Eva Rösken

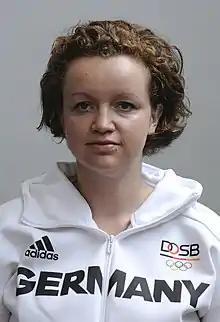
Rösken in 2016

Eva Rösken (also spelled Roesken, born 5 July 1984) is a German sports shooter. She competed in the women's 50 metre rifle three positions event at the 2016 Summer Olympics.